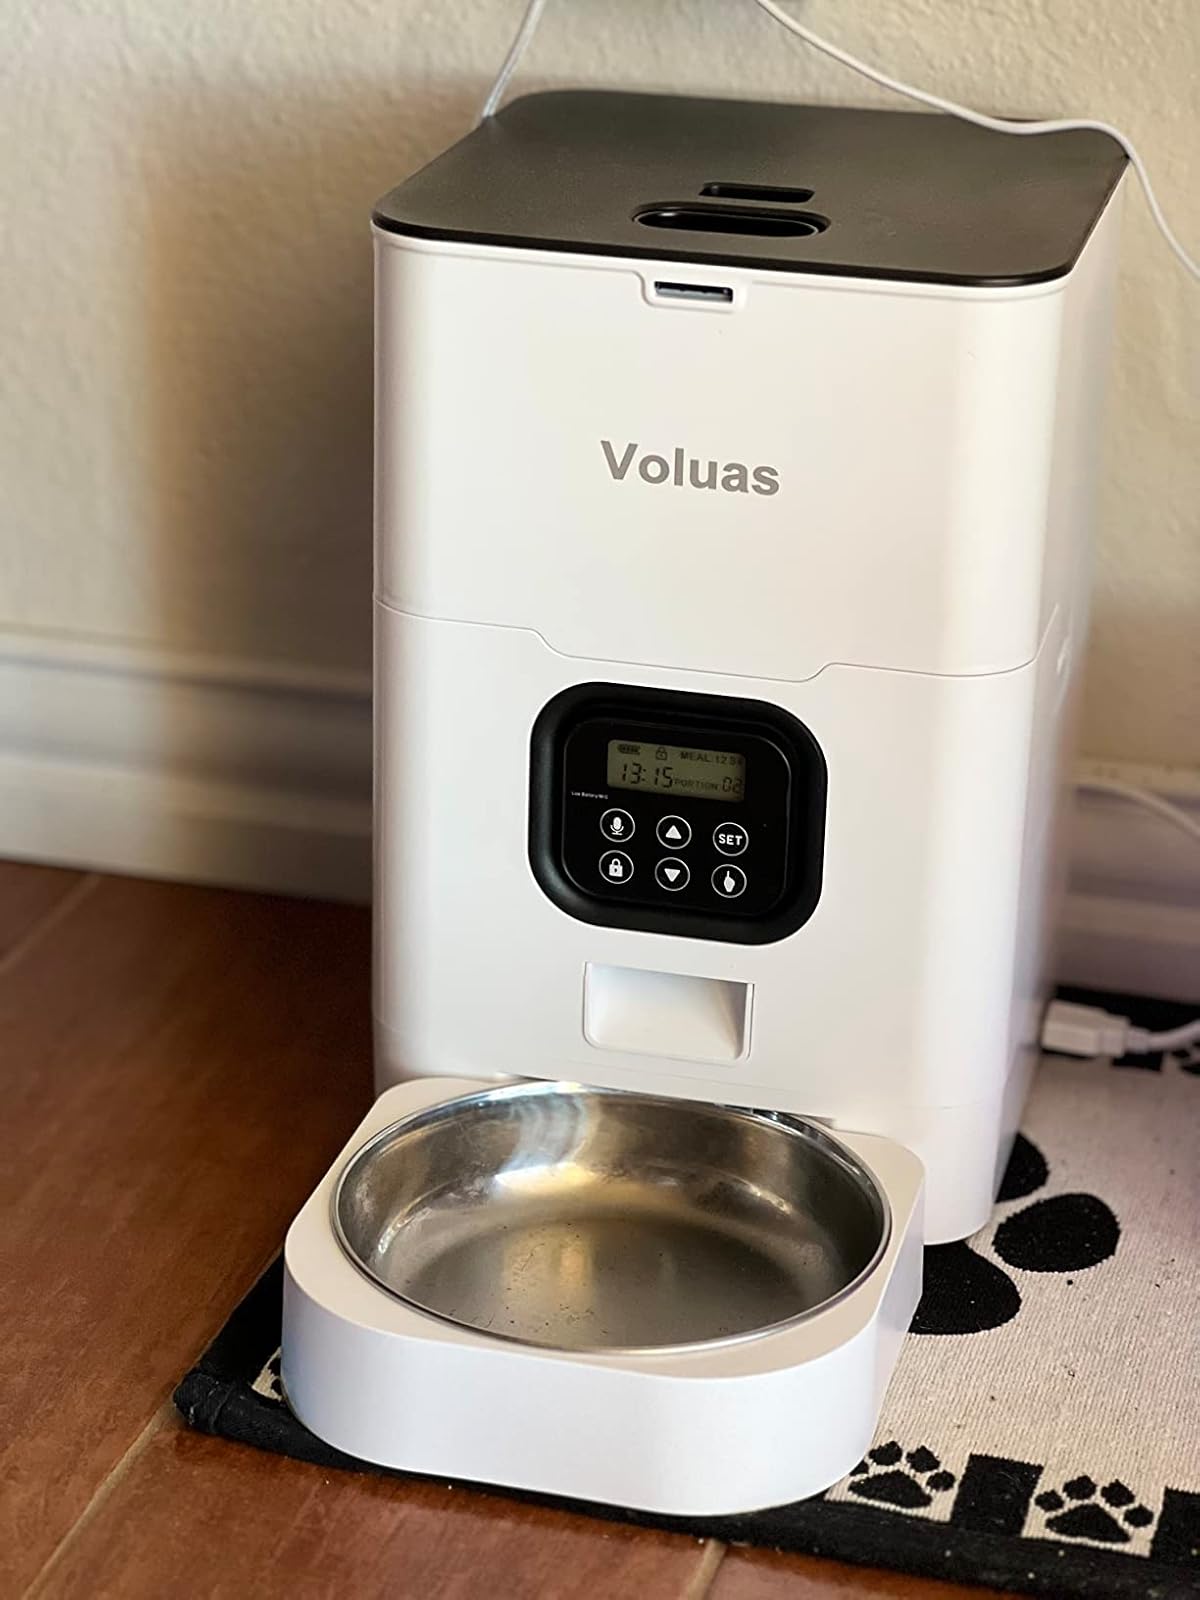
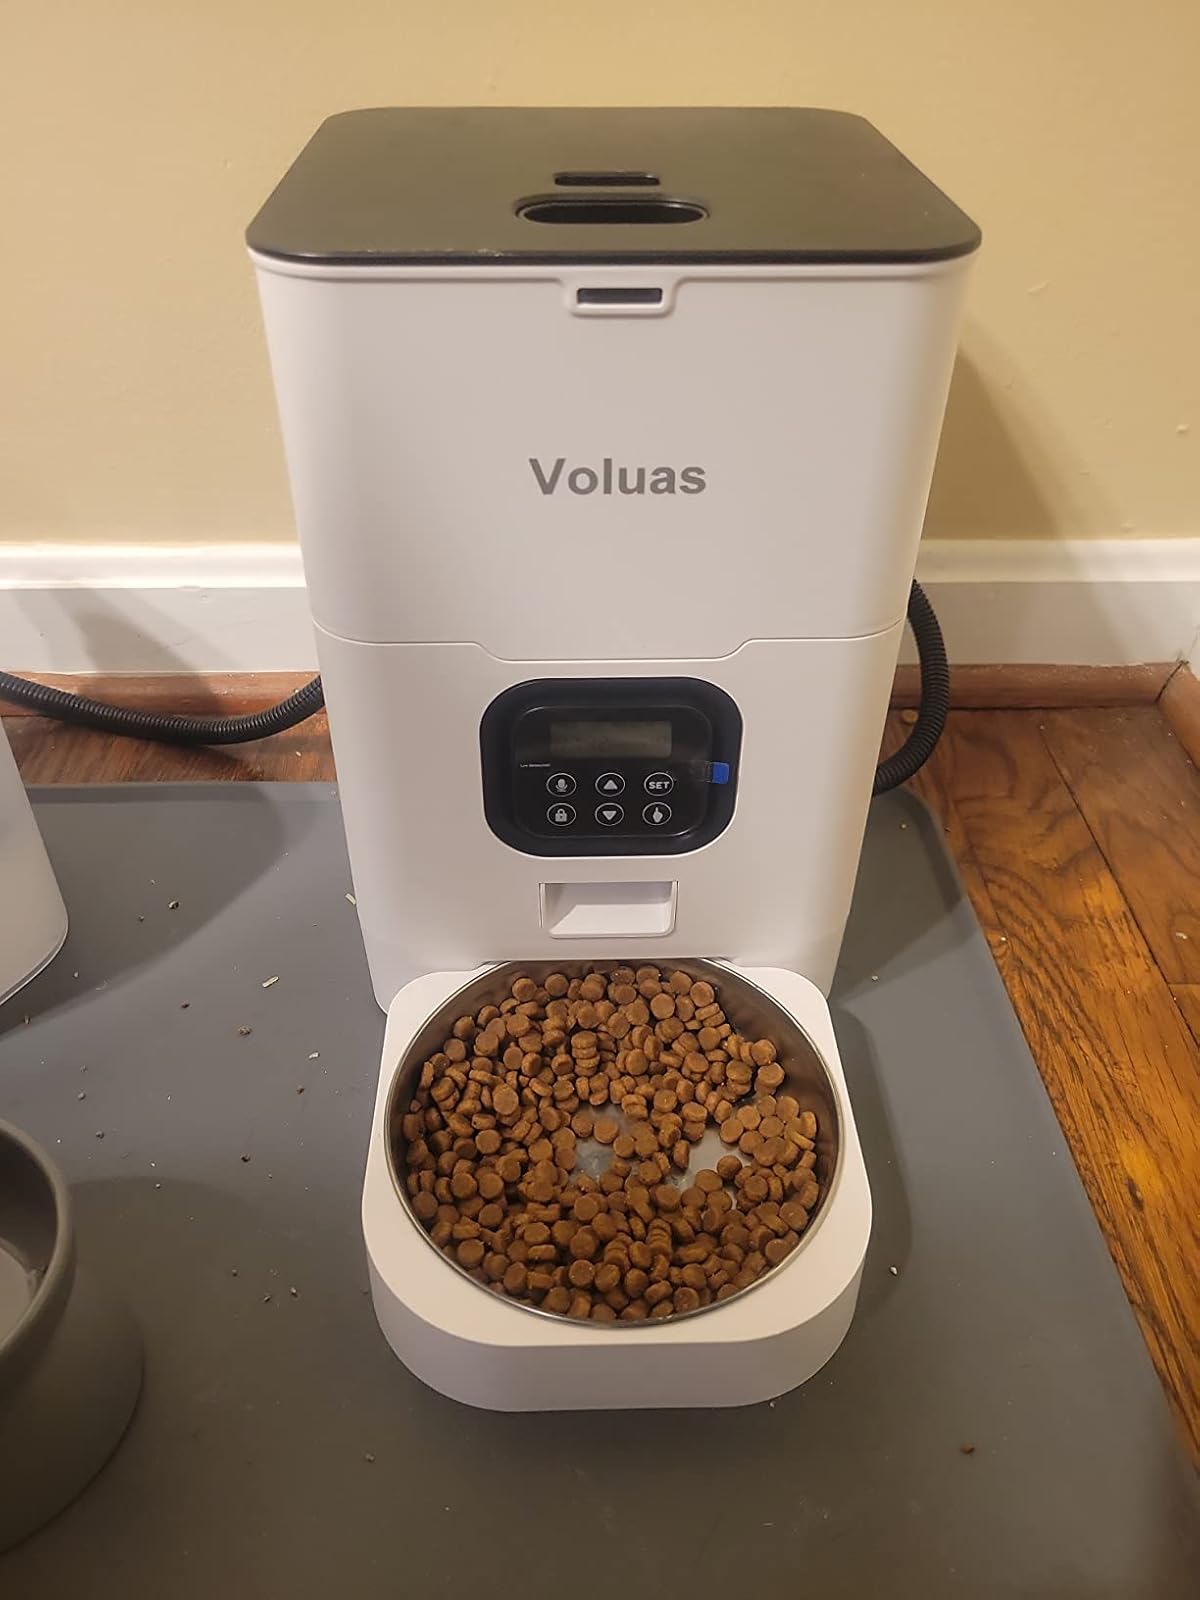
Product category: items_feeder
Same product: yes